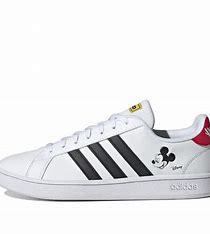
Brand: adidas
Model: neo Adidas NEO Grand Court